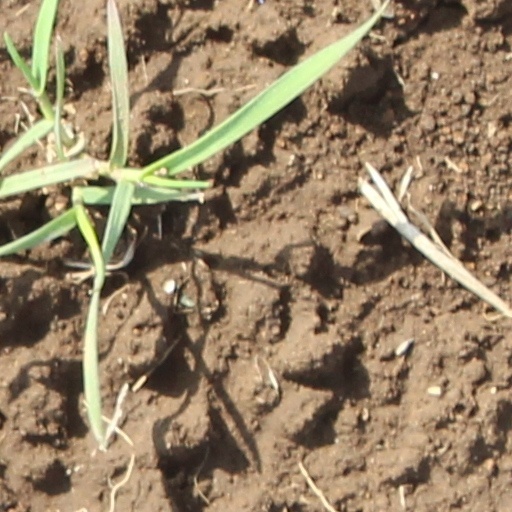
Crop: wheat